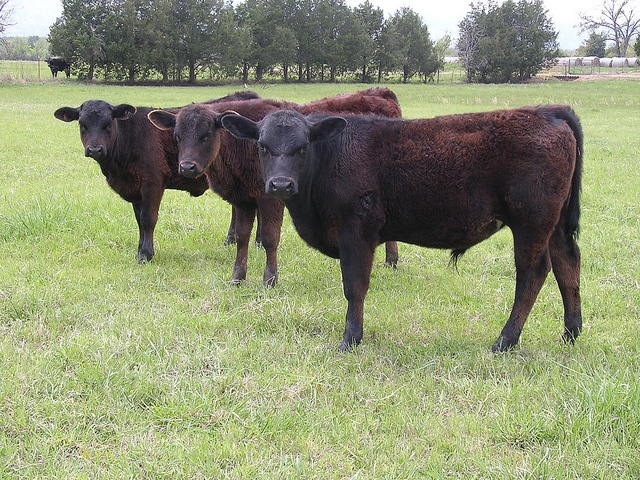
A group of three brown cows standing on top of a lush green field.
three black cows are standing in a field
A group of three cows are standing together in a grass field.
Three bulls staring at photographer in large pasture.
three cows standing on a grassy field near trees